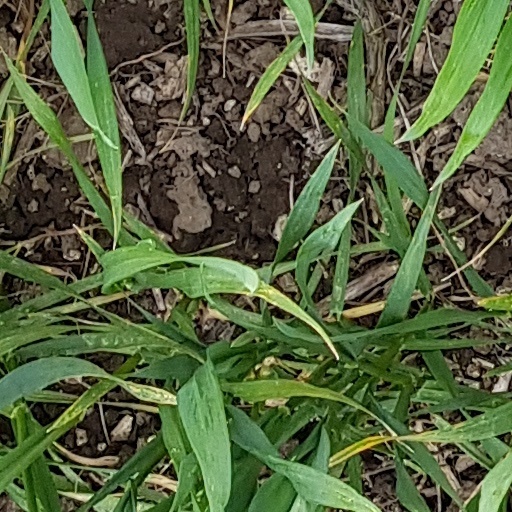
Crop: wheat